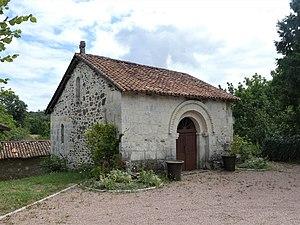
La chapelle du prieuré Saint-Blaise, au lieu-dit Chantres, Milhac-de-Nontron, Dordogne, France.
Milhac-de-Nontron est une commune française située dans le département de la Dordogne, en région Nouvelle-Aquitaine.